Ferryden Park, South Australia

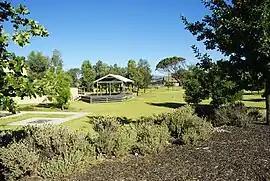
Richard Day Reserve, facing south-east from York Terrace

Ferryden Park (postcode 5010) is a north-western suburb of Adelaide 6.3 km from the central business district, in the state of South Australia, Australia. Situated in the City of Port Adelaide Enfield local government area, it is adjacent to Kilkenny, Angle Park, Woodville Gardens, Croydon Park, and Regency Park. It is bounded to the north by Murray Street, west by Liberty Grove and Hassell Street, south by Regency Road and to the east by Days Road.